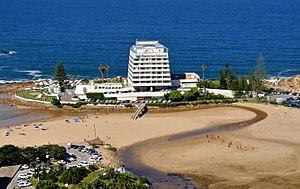
Plettenberg Bay surnommée Plet ou Plett est une station balnéaire d'Afrique du Sud, chef-lieu de la municipalité locale de Bitou, située dans la province du Cap occidental en Afrique du Sud. À l'origine, la baie de Plettenberg porta le nom de Bahia Formosa nommée ainsi par les premiers explorateurs portugais.